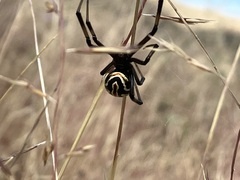
Species: Lactrodectus_hesperus